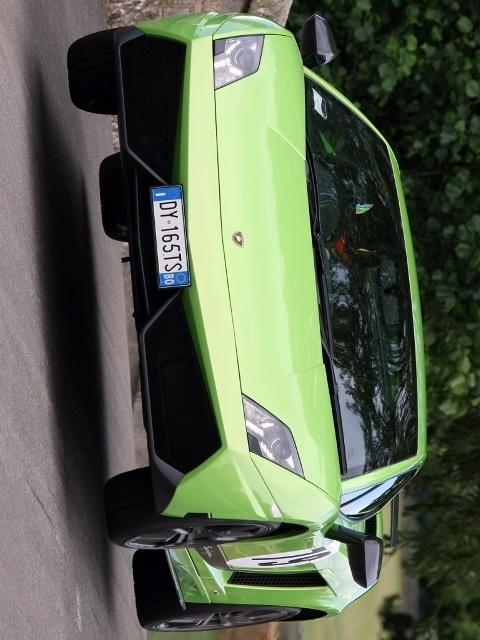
Aucun dommage détecté.
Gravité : aucun